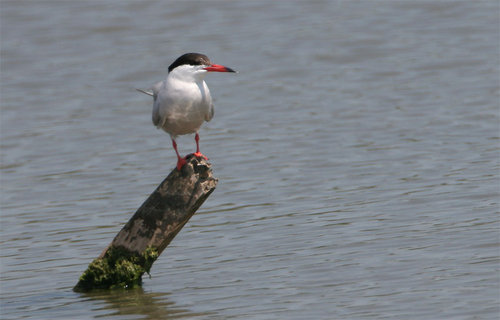
this is a white bird with a black head and a red beak.
this white bird has a black crown, red webbed feet and a matching red beak that has black on its tip.
a white bird has black crown and nape, long orange colored beak and orange legs.
this bird has a bright orange bill with a black tip, a black crown and a grey to white breast.
this beautiful bird has bright orange on its beak and feet, and a grey head.
a white bird with a black crown and an orange pointed beak.
this particular bird has a belly that is gray and white
this bird is white with black and has a long, pointy beak.
this small bird has a red bill with black tip, red feet and a black crown.
a medium size bird with a white belly and breast and long, orange beak.
Species: Common Tern